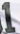
Number: 1